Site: brandenburg
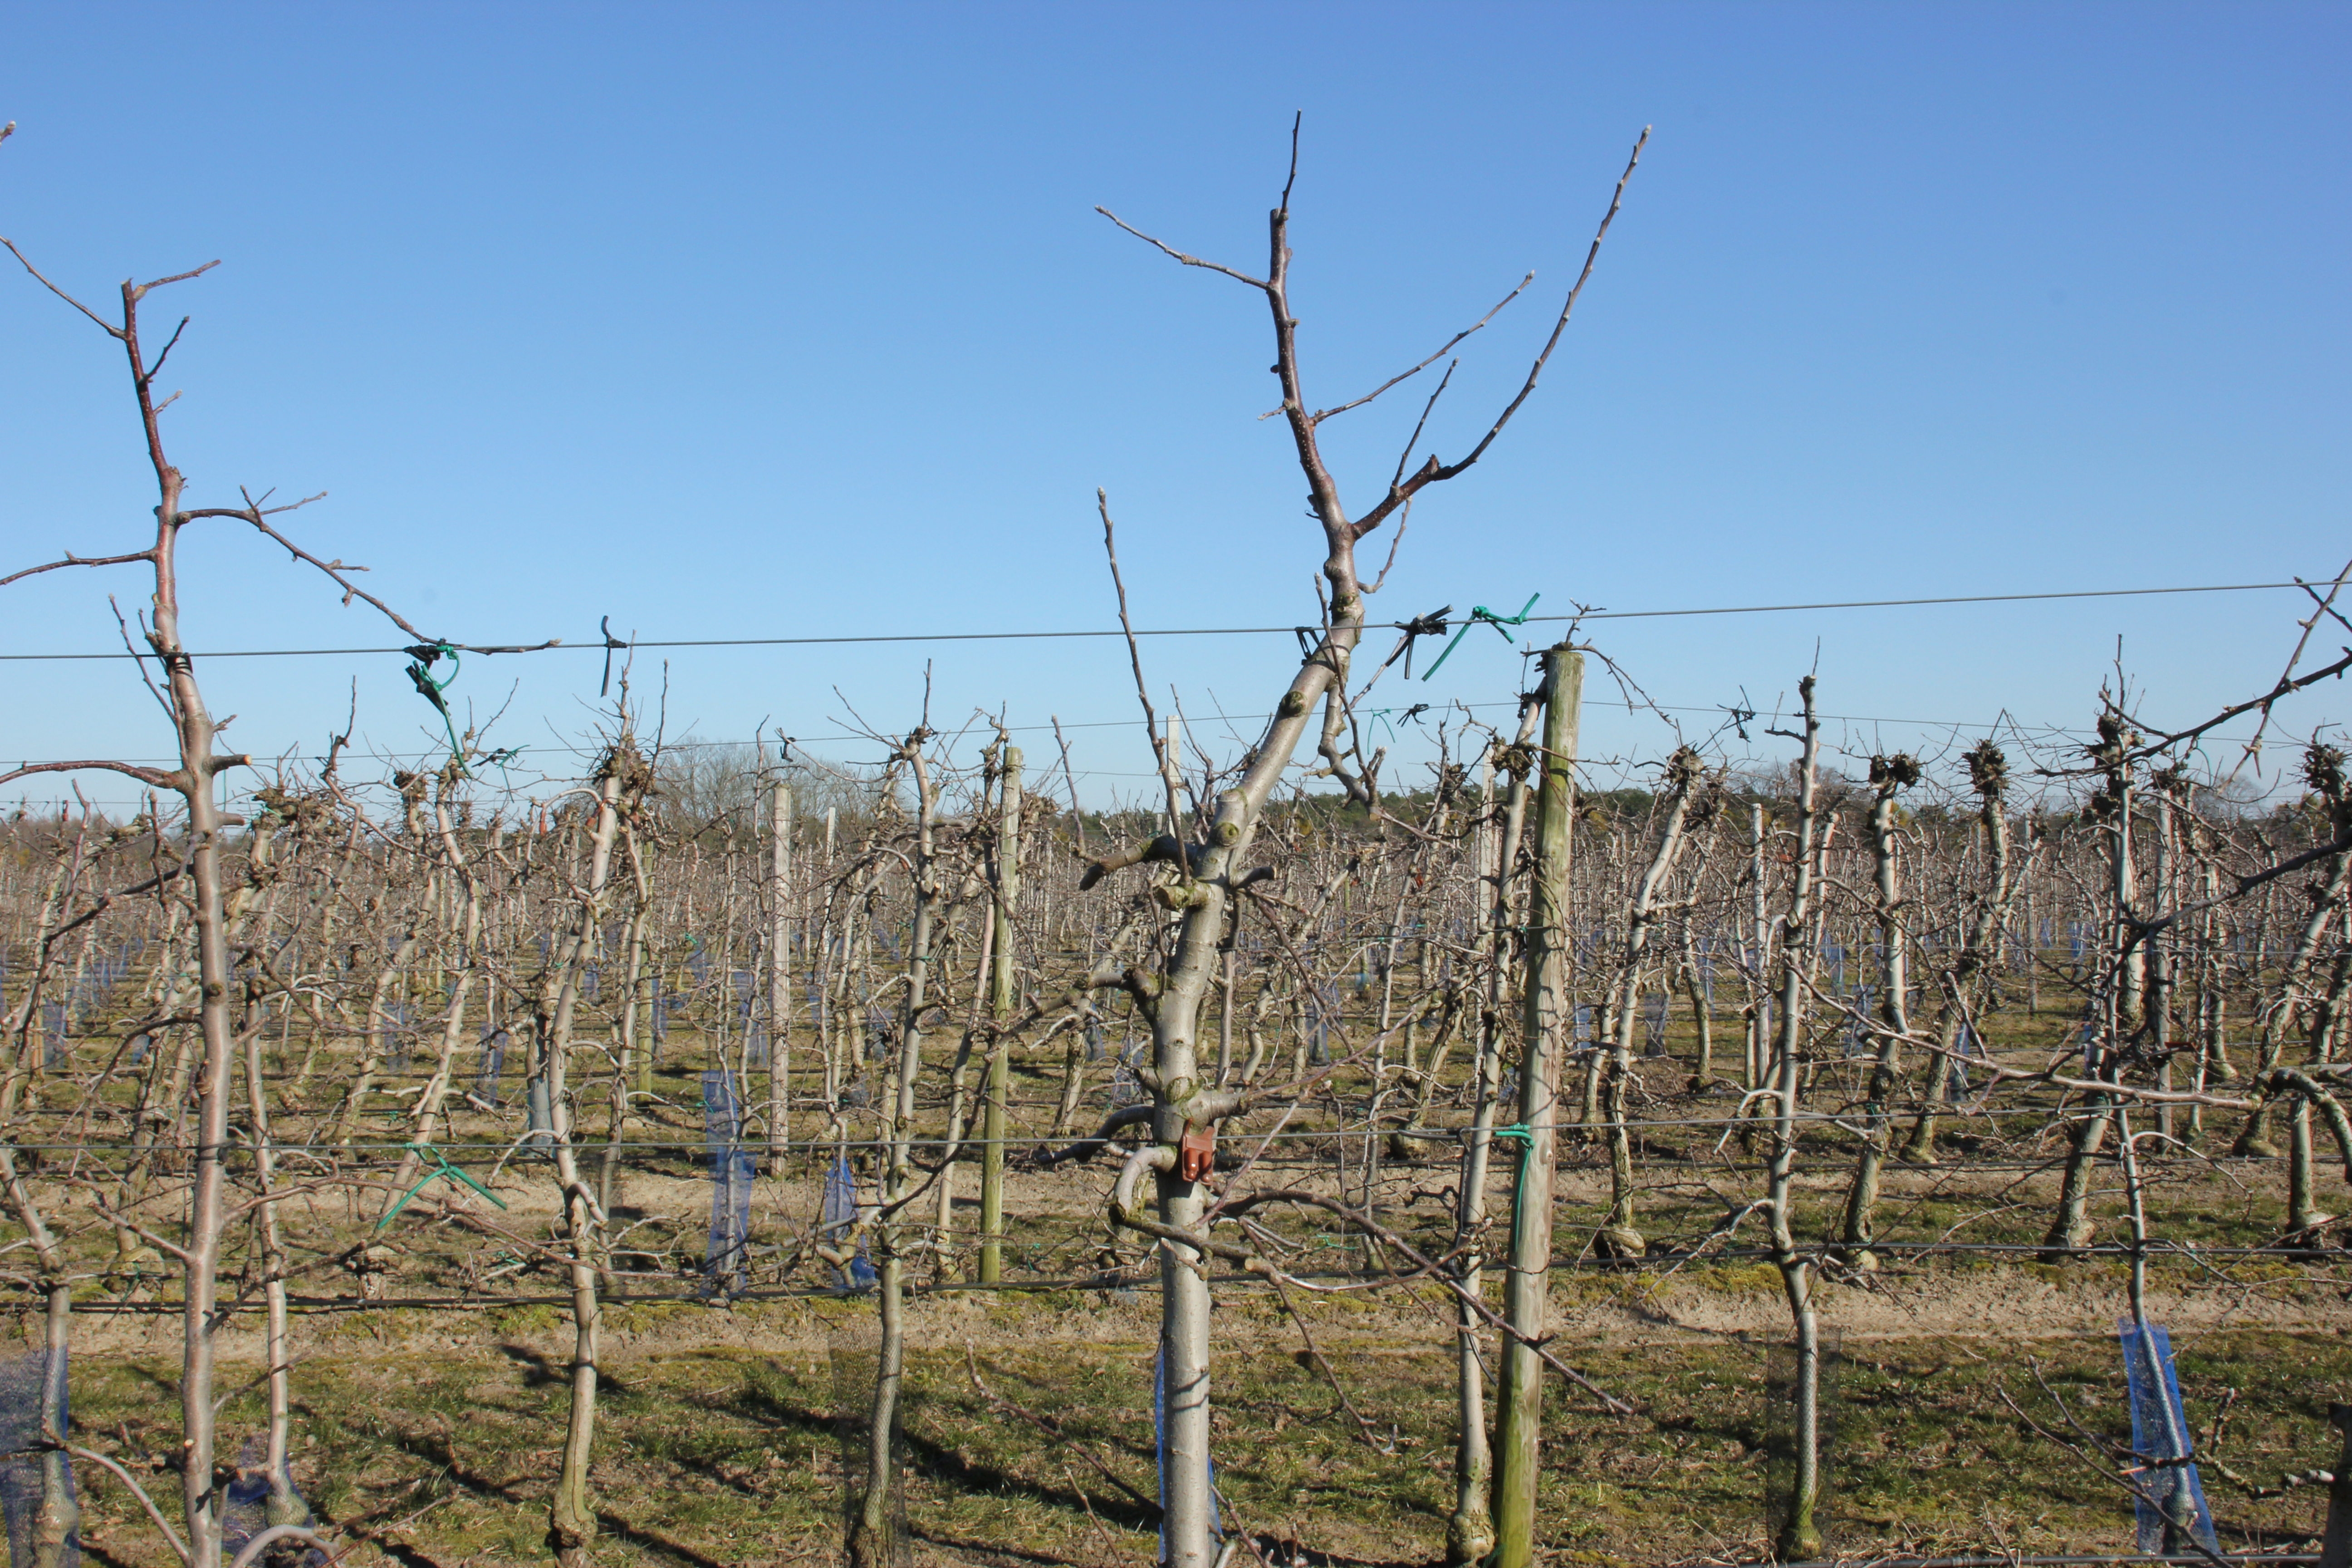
Growth stage (BBCH 03): Bud development